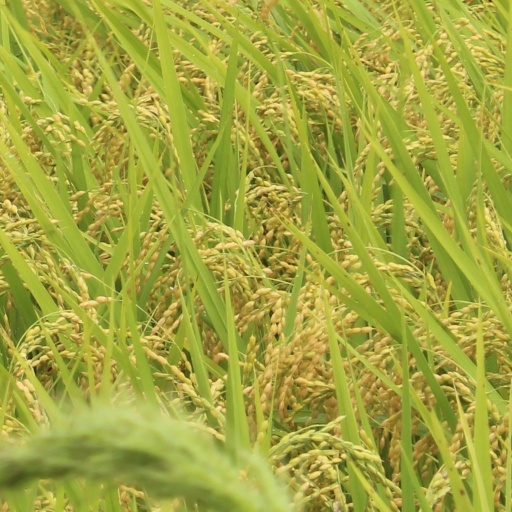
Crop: rice